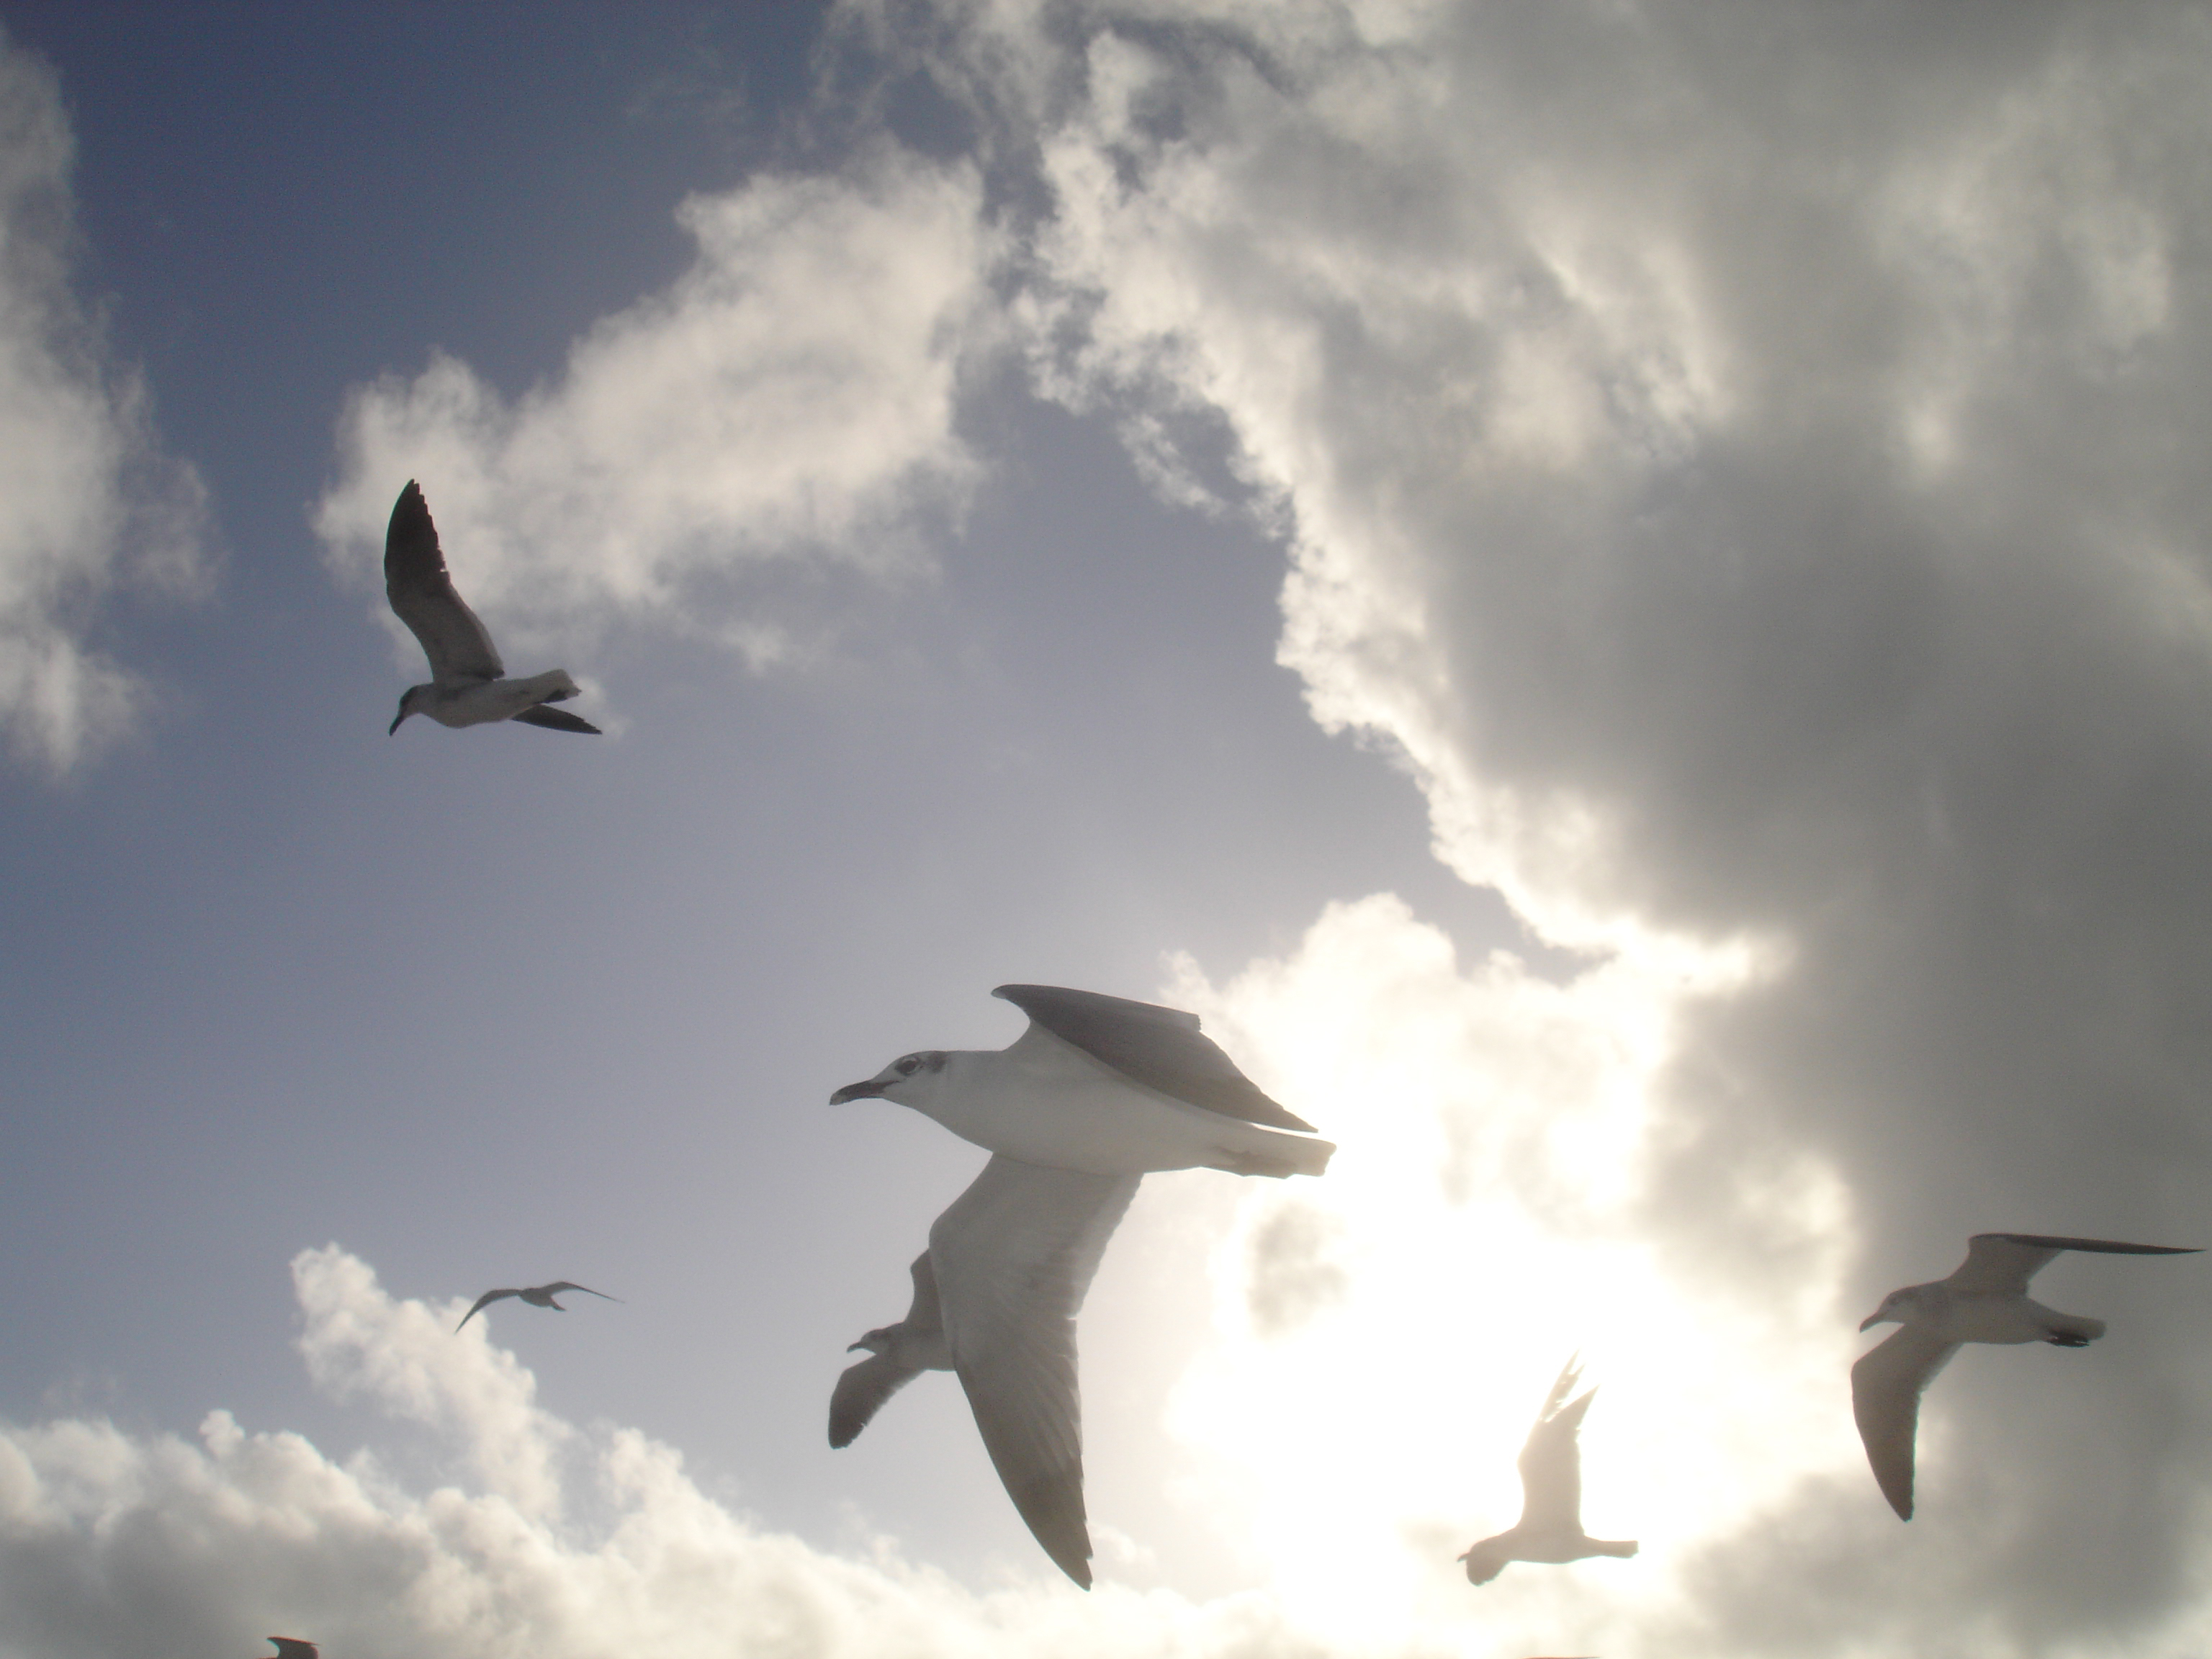
seagull, gulls, sky, bird, seabird, cloud, atmosphere, flock, gull, phenomenon, beak, bird migration, european herring gull, charadriiformes, flight, animal migration, wing, meteorological phenomenon